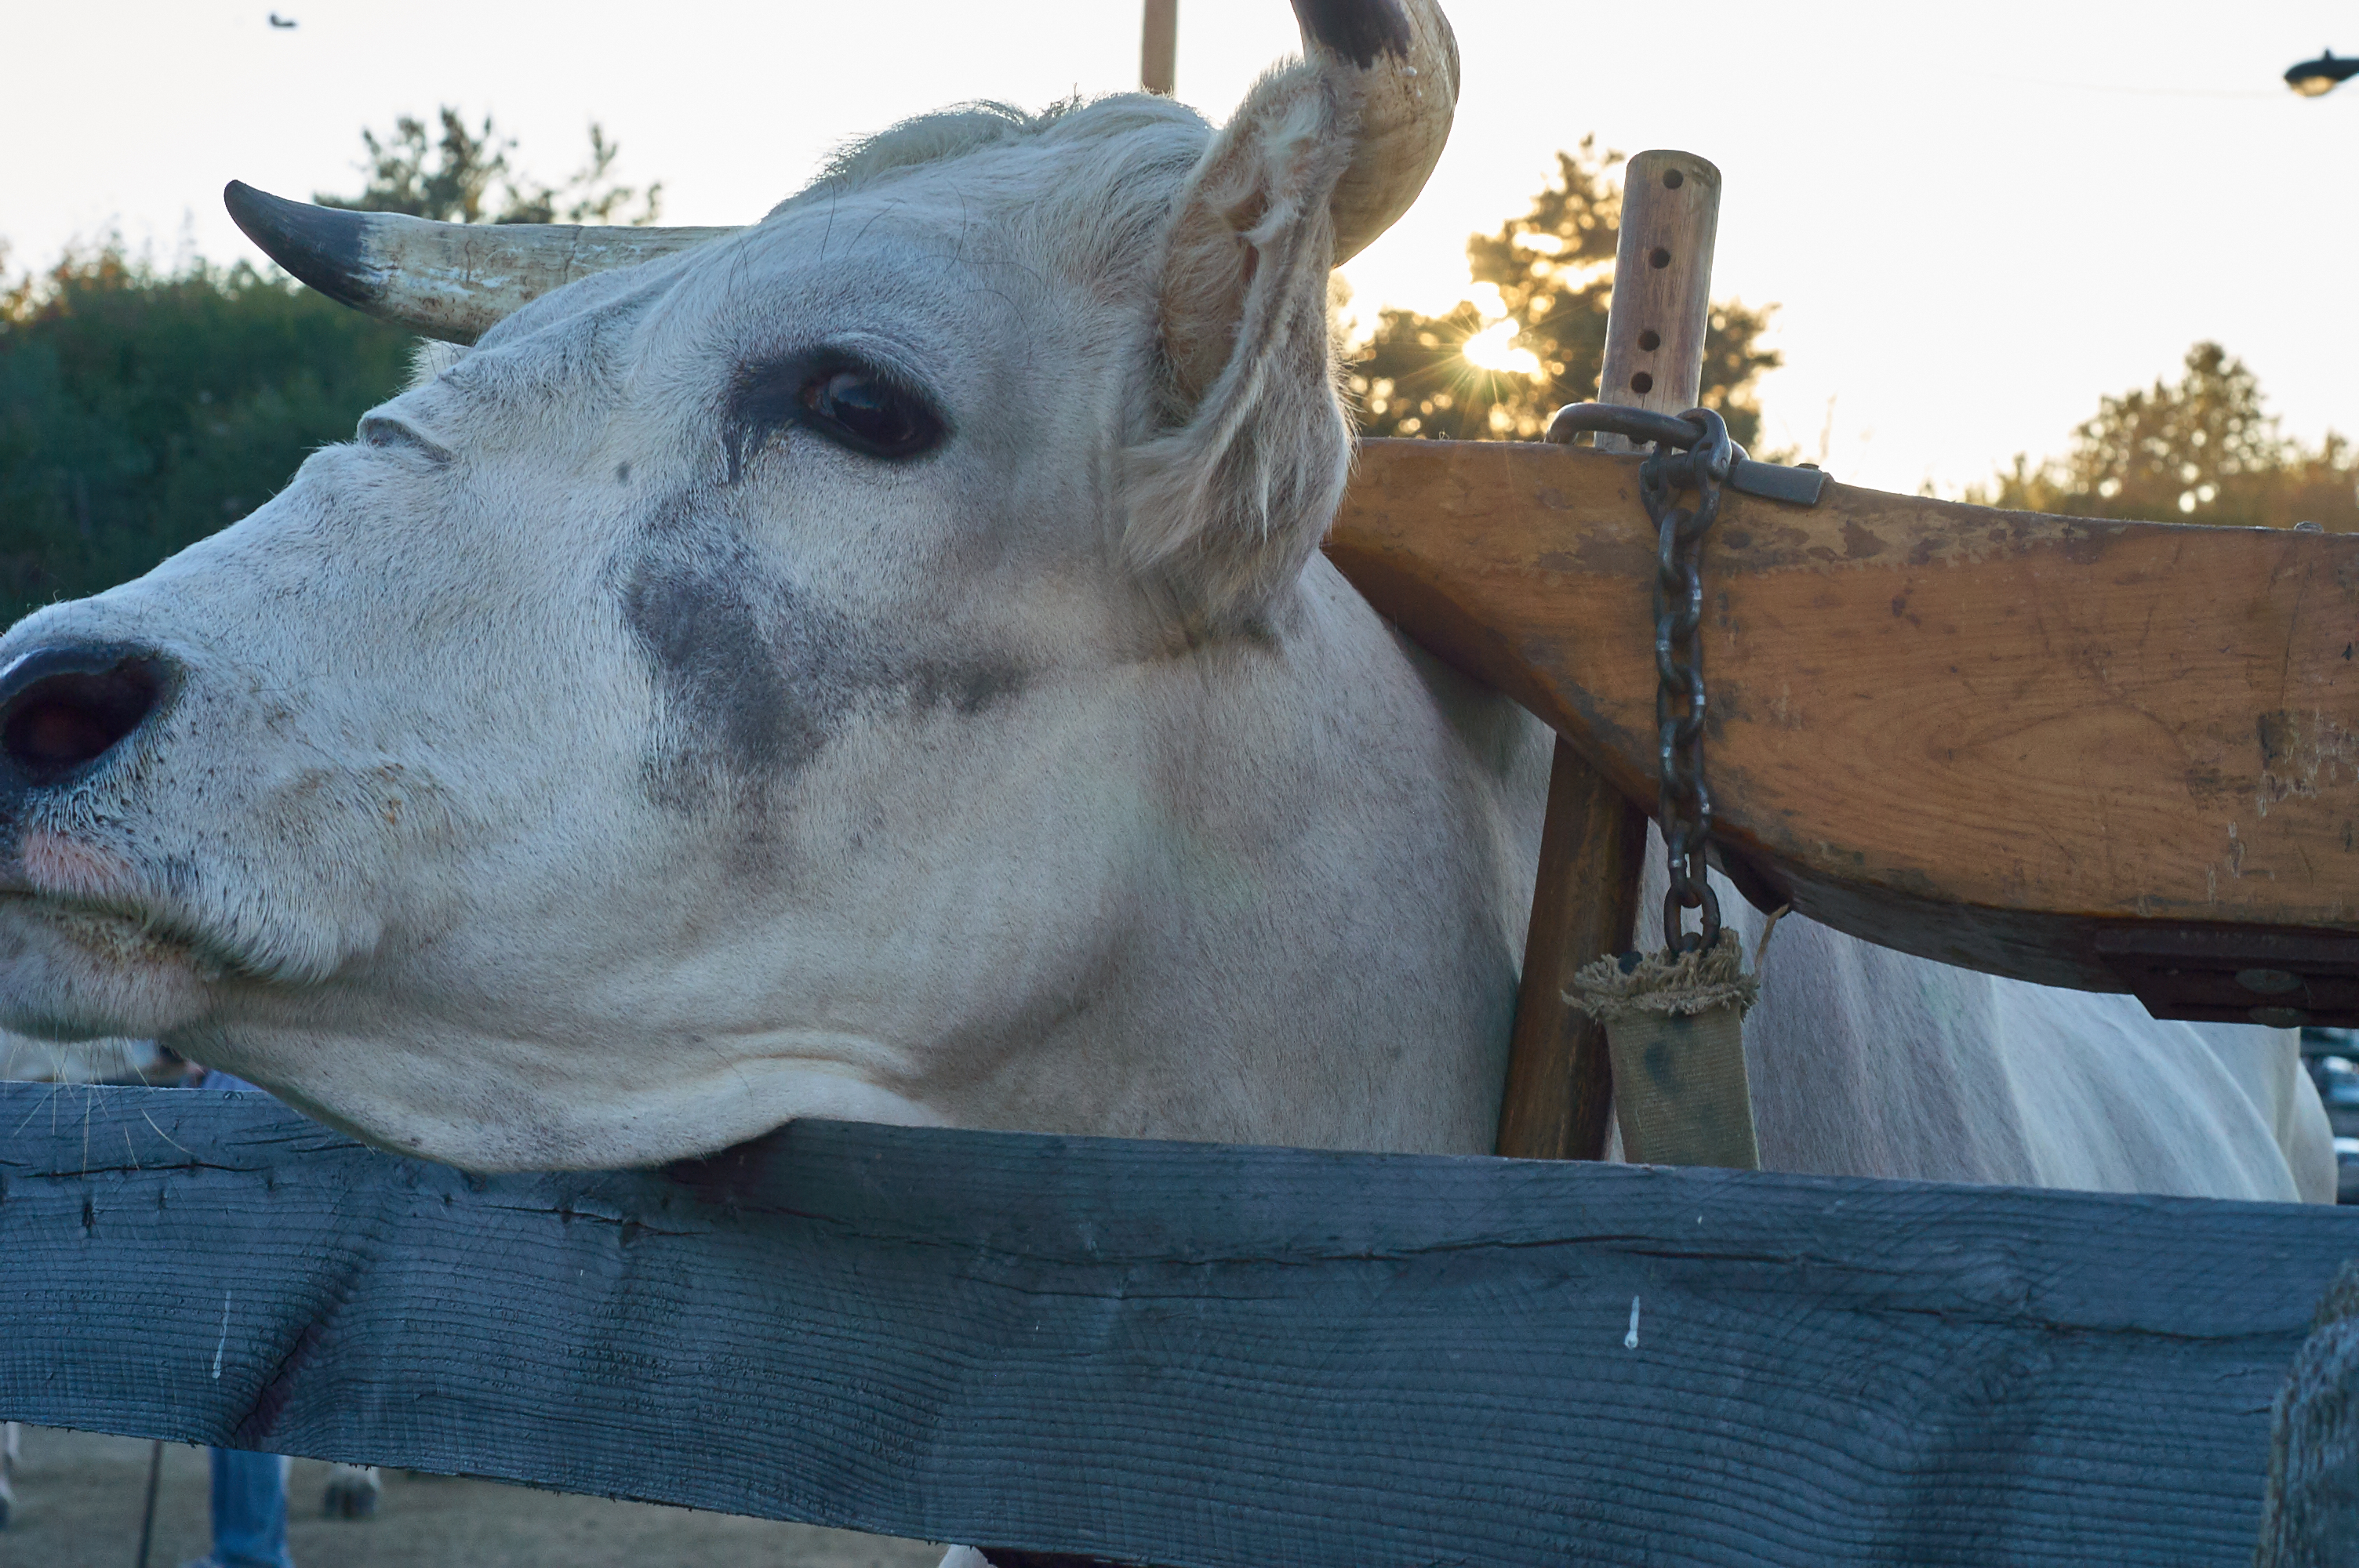
bovine, snout, wildlife, cow goat family, working animal, horn, livestock, ox, fawn, zoo